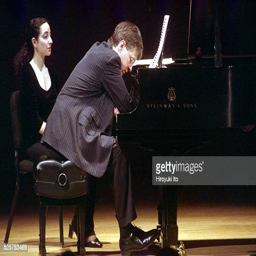
pianist performing the music of person and violist on friday night